Glasgow Govan (UK Parliament constituency)

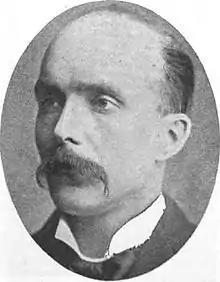
John Hill

Hunter is appointed Solicitor General for Scotland, prompting a by-election.